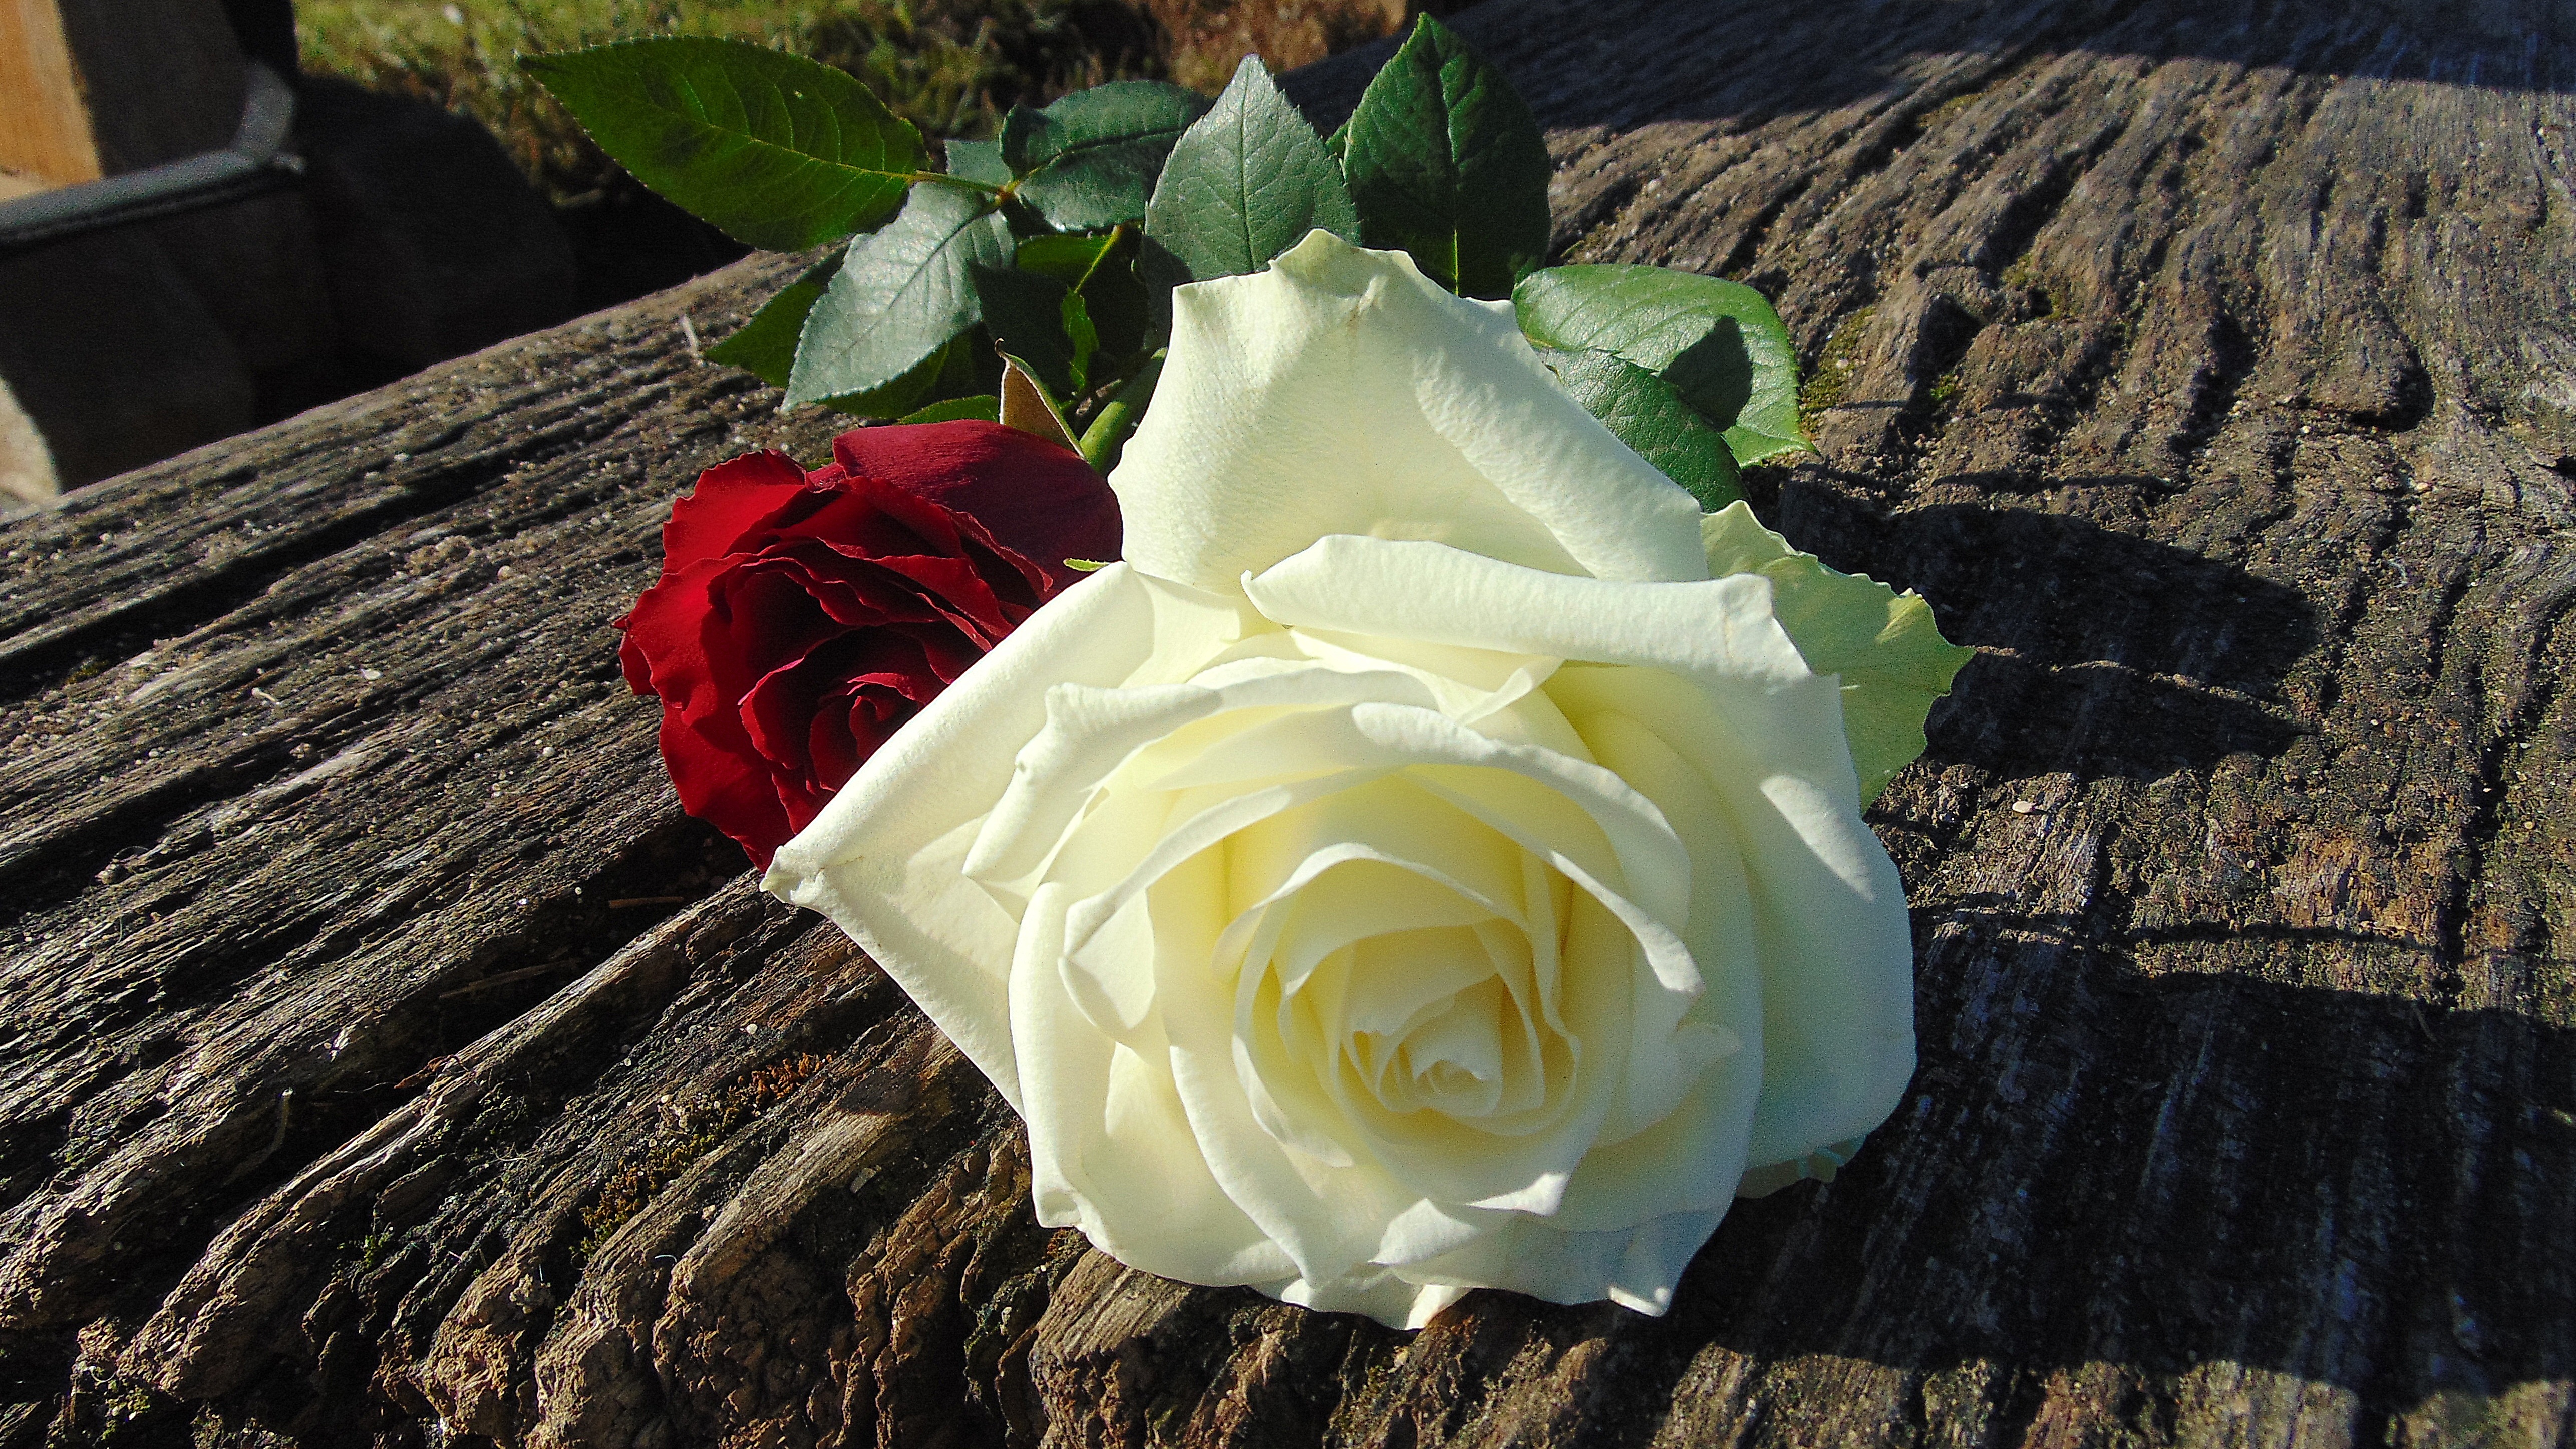
nature, plant, white, leaf, flower, petal, summer, love, rose, green, red, romantic, yellow, garden, flora, wooden bench, roses, thorns, beauty, purity, bud, strauss, floristry, fragrance, marry, macro photography, rose garden, rosebush, flowering plant, garden roses, rose family, flower bouquet, floral design, land plant, flower arranging